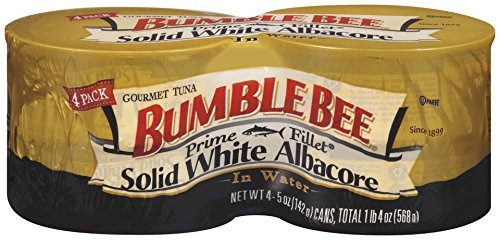
Item Name: Bumble Bee Prime Fillet Solid White Albacore Tuna in Water, 5oz cans (Pack of 4)
Bullet Point 1: Wild Caught
Bullet Point 2: Gluten Free and Kosher
Bullet Point 3: Packed in Water
Bullet Point 4: Perfect for lettuce cups, wraps, stuffed peppers, or any seafood recipe you are creating
Bullet Point 5: Pack of four 5oz cans
Value: nan
Unit: None

Price: 9.47